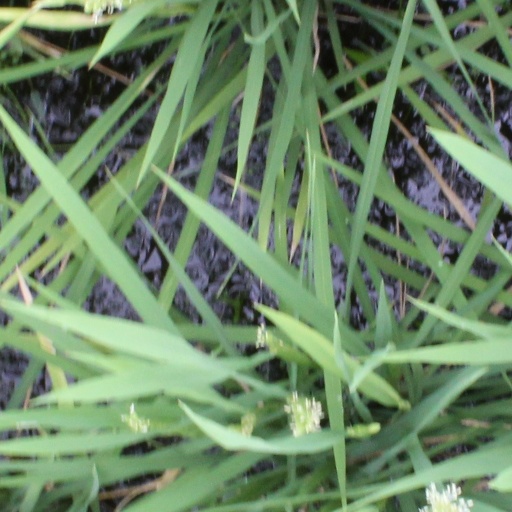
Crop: rice